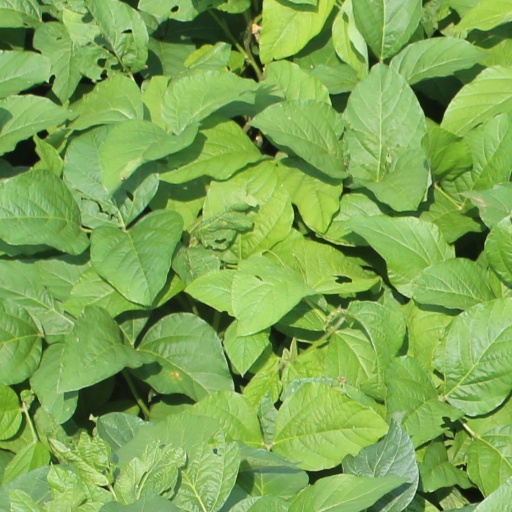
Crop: soybean